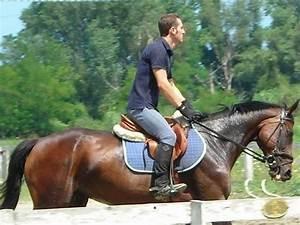
horse